Zhangye railway station

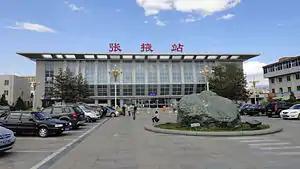

Zhangye railway station is located 6.4 km north east of Zhangye, Gansu. It handles about 49 passenger services per day along the Lanzhou–Xinjiang Railway as well as being a major freight depot.